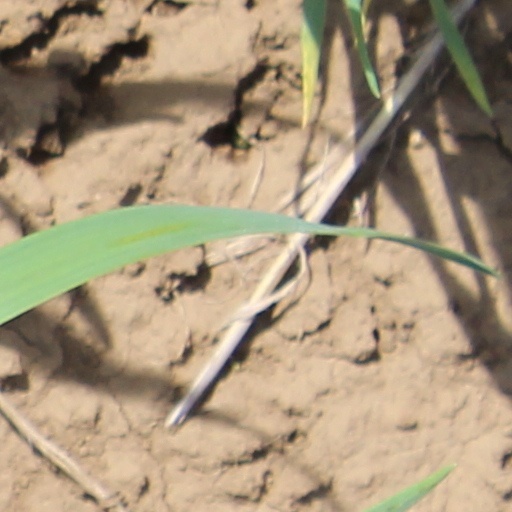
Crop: wheat